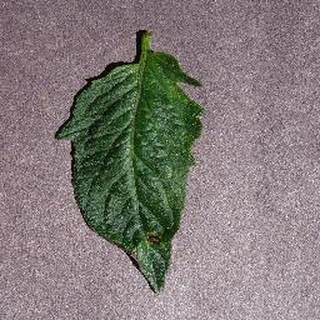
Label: tomato_early_blight